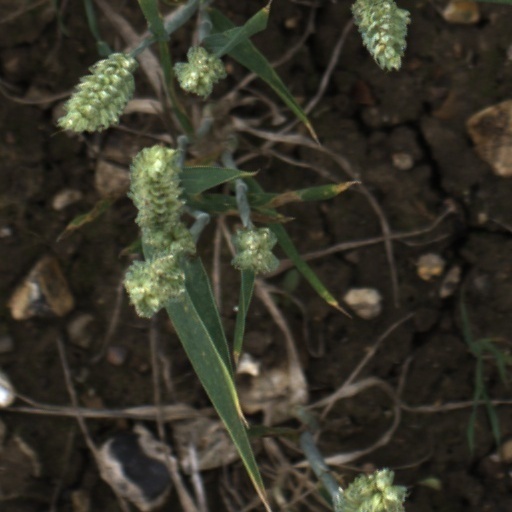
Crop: wheat